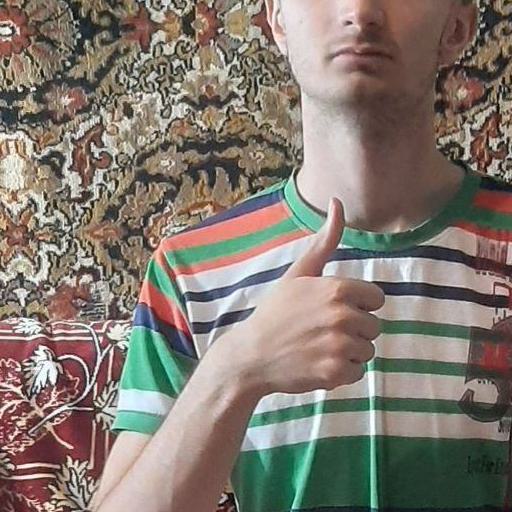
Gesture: like